Haarlem railway station

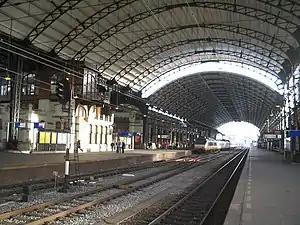
Inside Haarlem station today.

The current building was built between 1906 and 1908. The design is by the railway station specialist Dirk Margadant (1849-1915). The tracks were elevated, to avoid conflict with the traffic in the city. It is the only train station in the Netherlands that is built in Art Nouveau style.